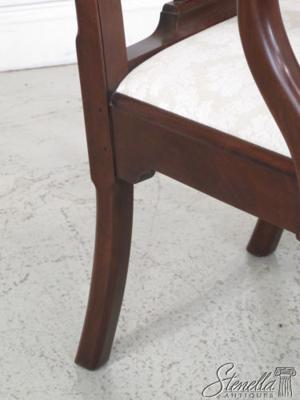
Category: chair